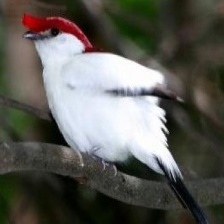
Species: ARARIPE MANAKIN
Scientific name: ANTILOPHIA BOKERMANNI